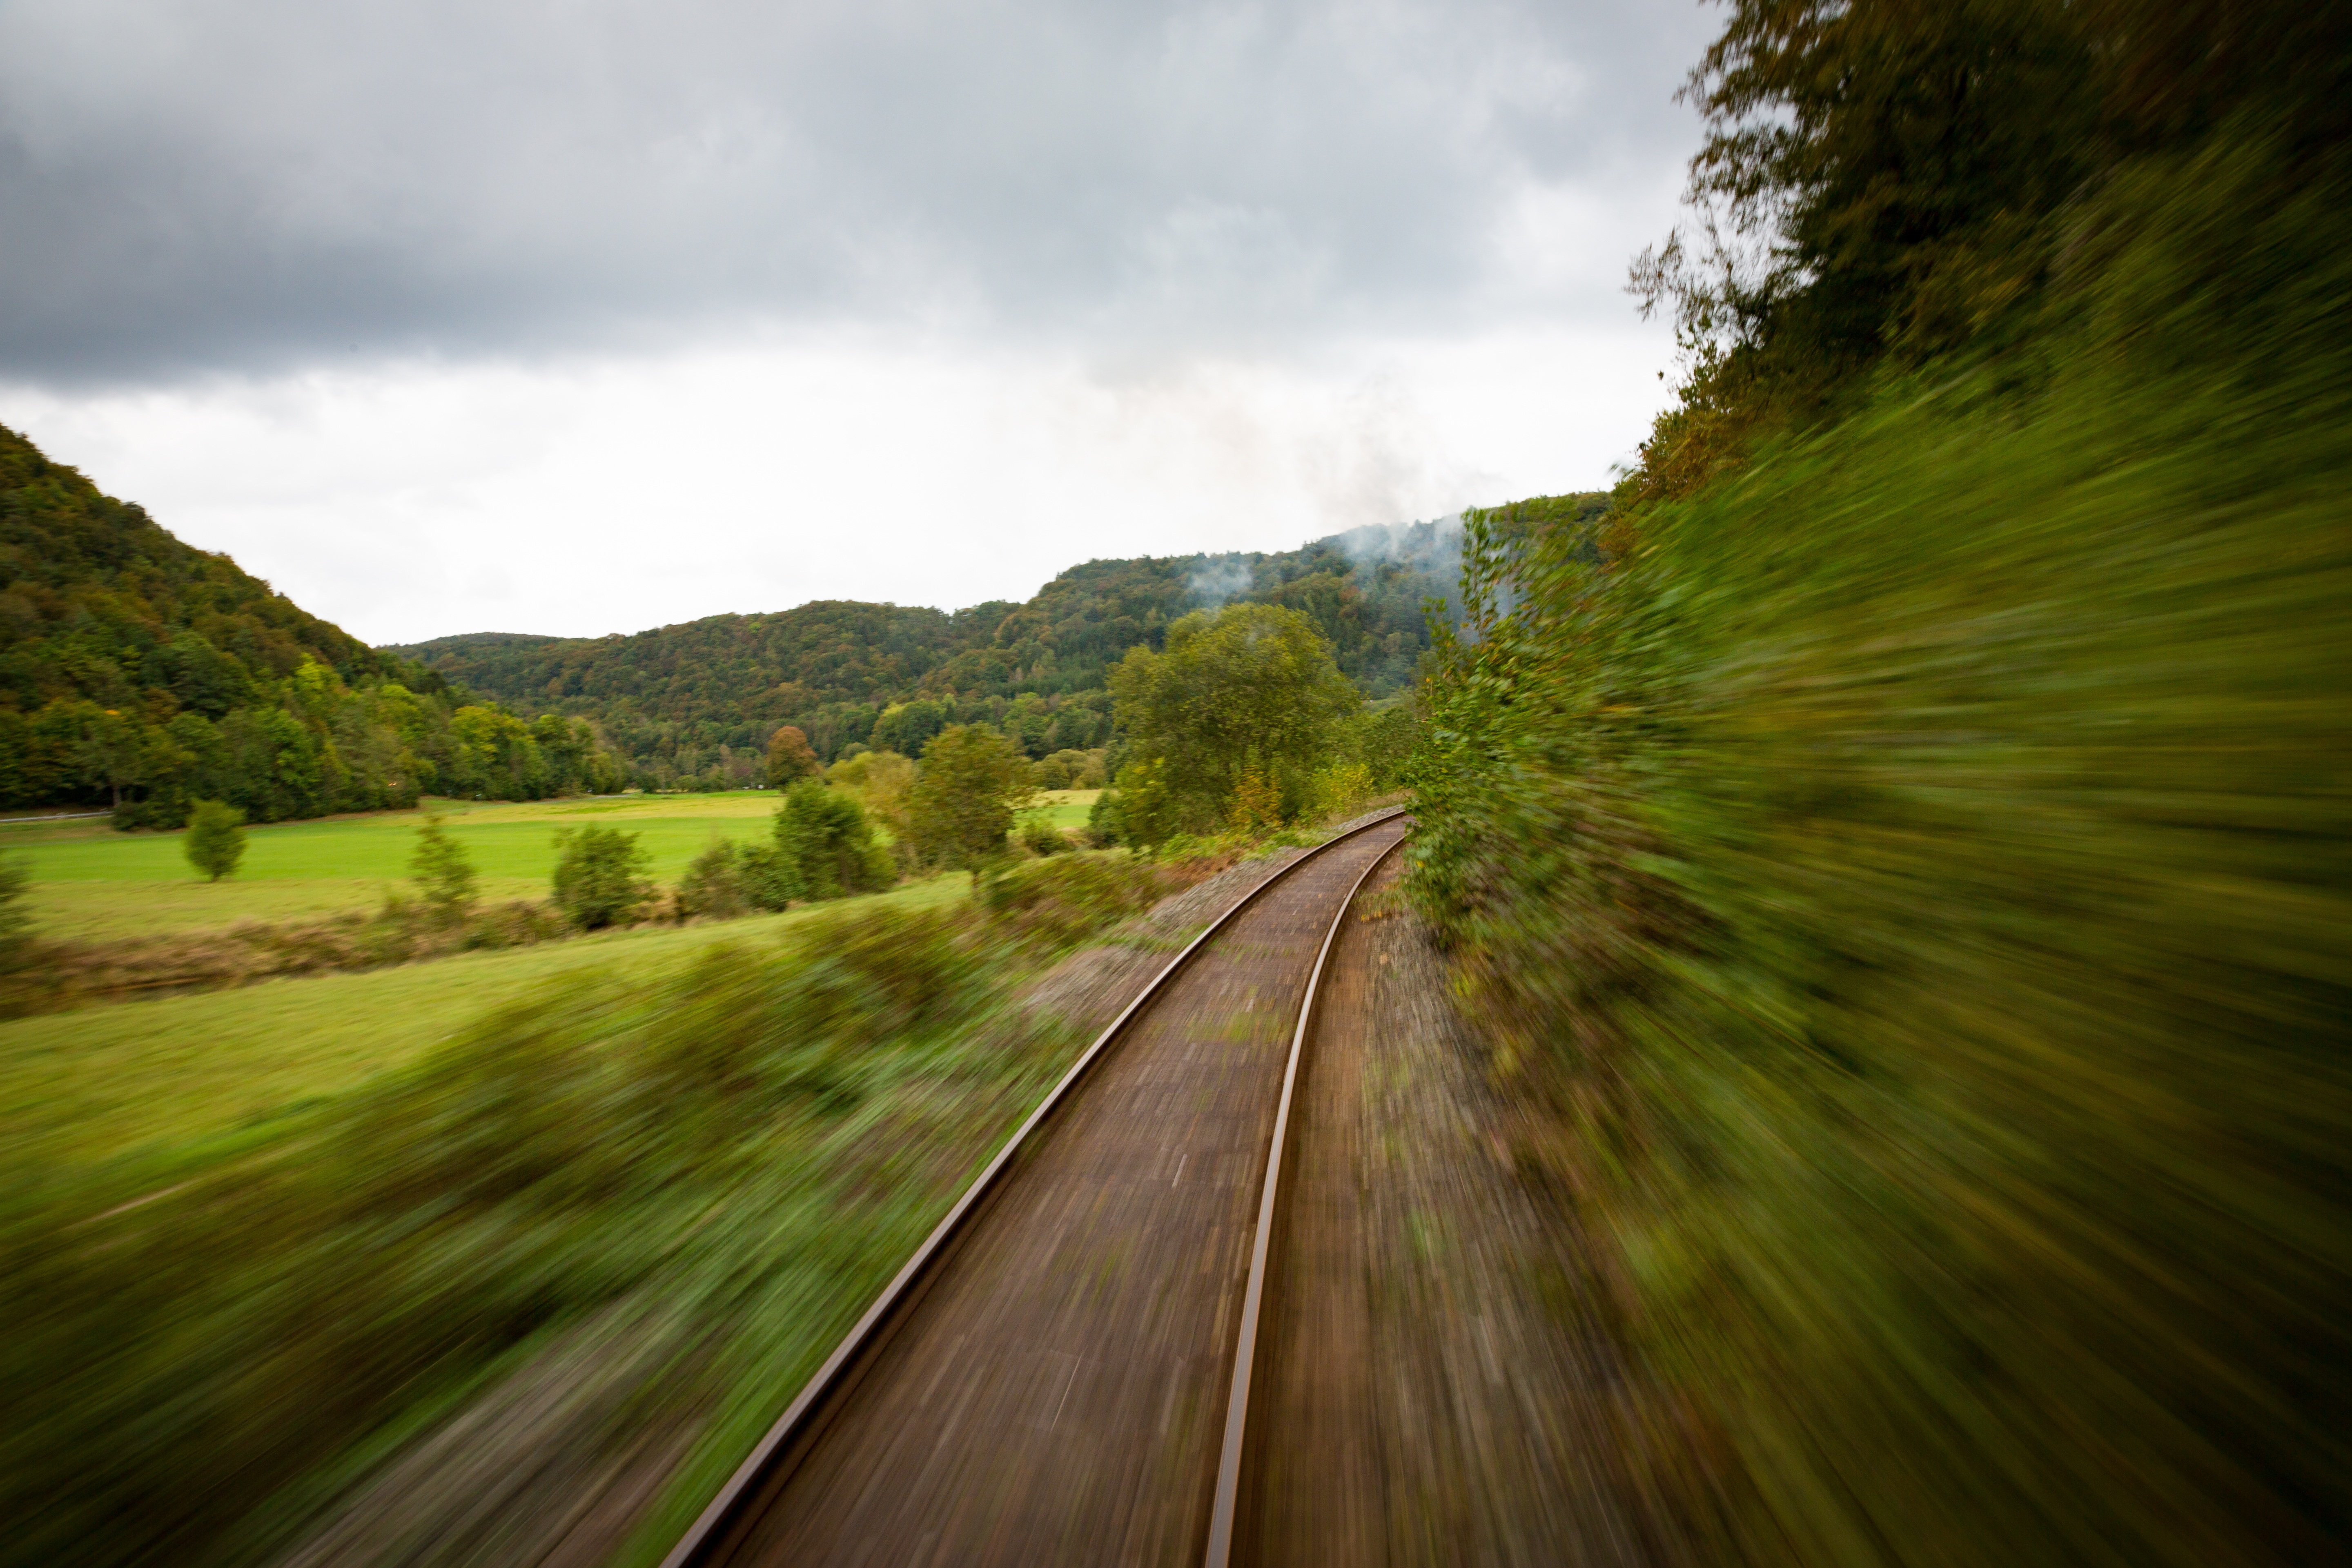
mobile, landscape, tree, nature, forest, grass, horizon, cloud, track, railway, road, field, antique, meadow, sunlight, steam, morning, hill, highway, train, travel, steel, dirt road, green, drive, pebble, autumn, infrastructure, dynamic, nostalgic, bavaria, fast, backwards, seemed, rear, locomotion, carbon, forward, steam locomotive, rural area, first class, steigerwald, zugfahrt, shutter speed, atmospheric phenomenon, wipe effect, flott